Climate of Argentina

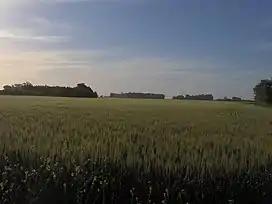
Pampas landscape

The Pampas includes all of Buenos Aires Province, eastern and southern Córdoba Province, eastern La Pampa Province, and southern Santa Fe Province. It is subdivided into two parts: the humid Pampas to the east, and the dry/semi–arid Pampas to the west.